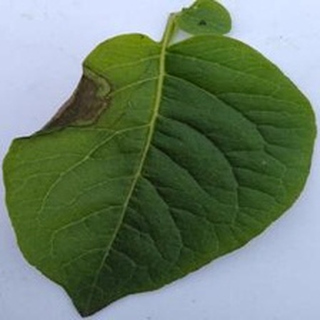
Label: potato_late_blight